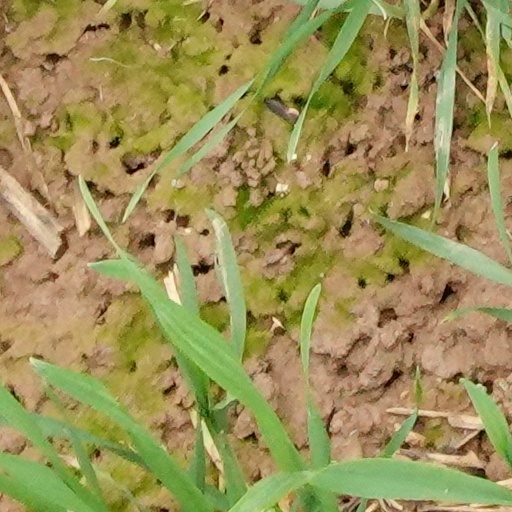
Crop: wheat